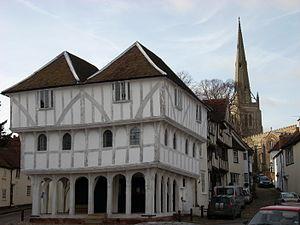
Cette liste des musées du Essex, Angleterre contient des musées qui sont définis dans ce contexte comme des institutions qui recueillent et soignent des objets d'intérêt culturel, artistique, scientifique ou historique. leurs collections ou expositions connexes disponibles pour la consultation publique. Sont également inclus les galeries d'art à but non lucratif et les galeries d'art universitaires. Les musées virtuels ne sont pas inclus.